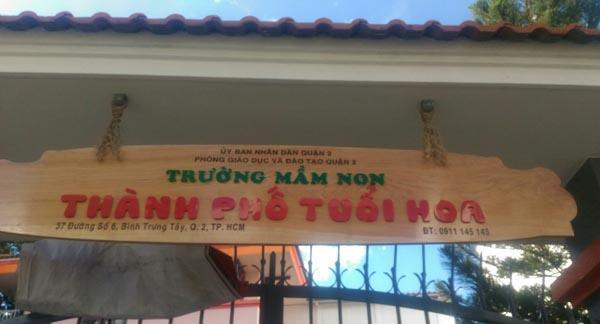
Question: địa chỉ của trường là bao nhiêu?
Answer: số 37, đường số 6, bình trưng tây, quận 2, tp. hcm